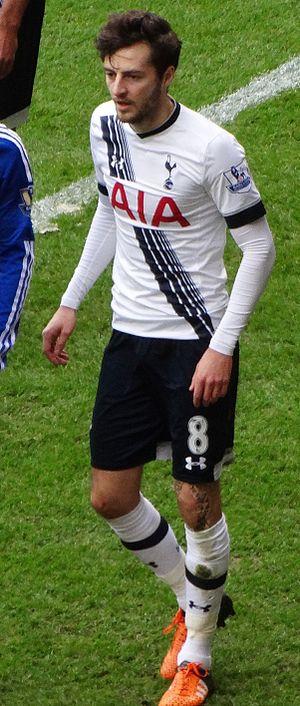
Ryan Glen Mason, né le 13 juin 1991 à Enfield, est un footballeur international anglais qui évolue au poste de milieu de terrain. En février 2018, il est contraint de mettre un terme à sa carrière à la suite d'une blessure à la tête subie un an plus tôt.